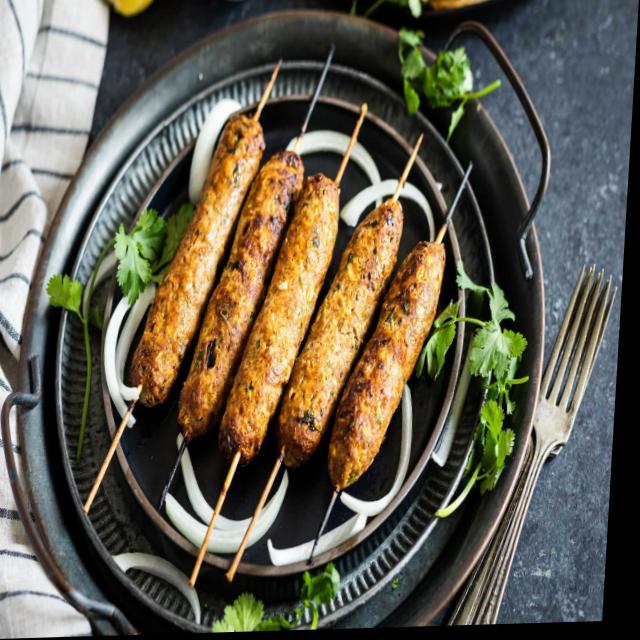
Dish: kebab